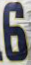
Number: 6